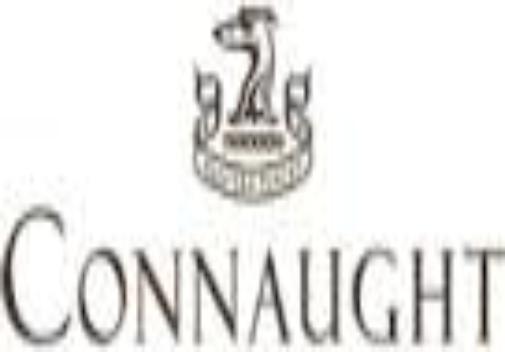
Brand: Connaught
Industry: Others